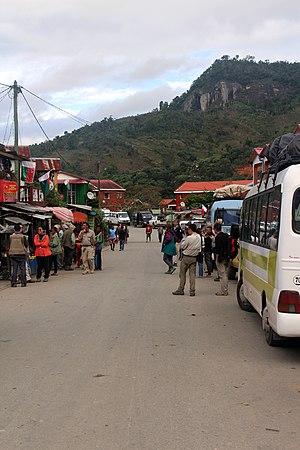
Le parc national de Ranomafana est un parc malgache situé dans la province de Fianarantsoa. Créé en 1991, il est inclus en 2007 dans le site du patrimoine mondial des forêts humides de l’Atsinanana.